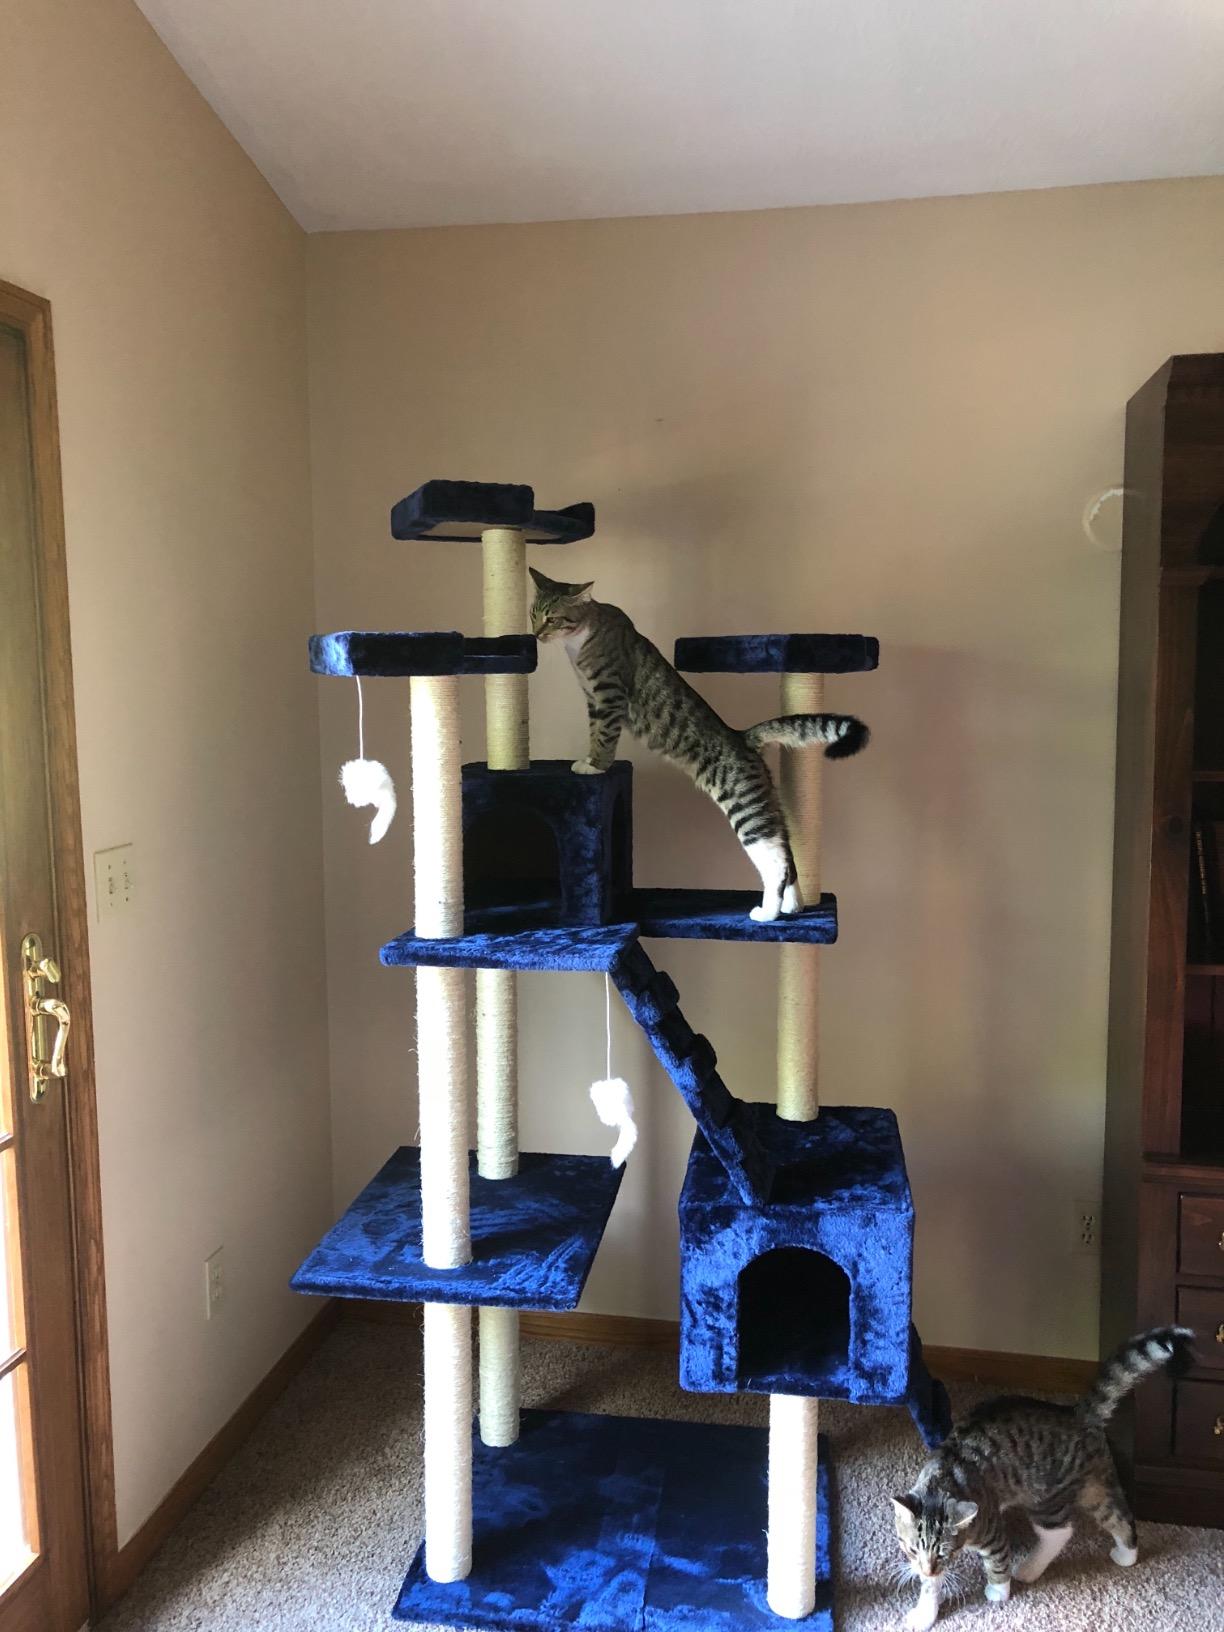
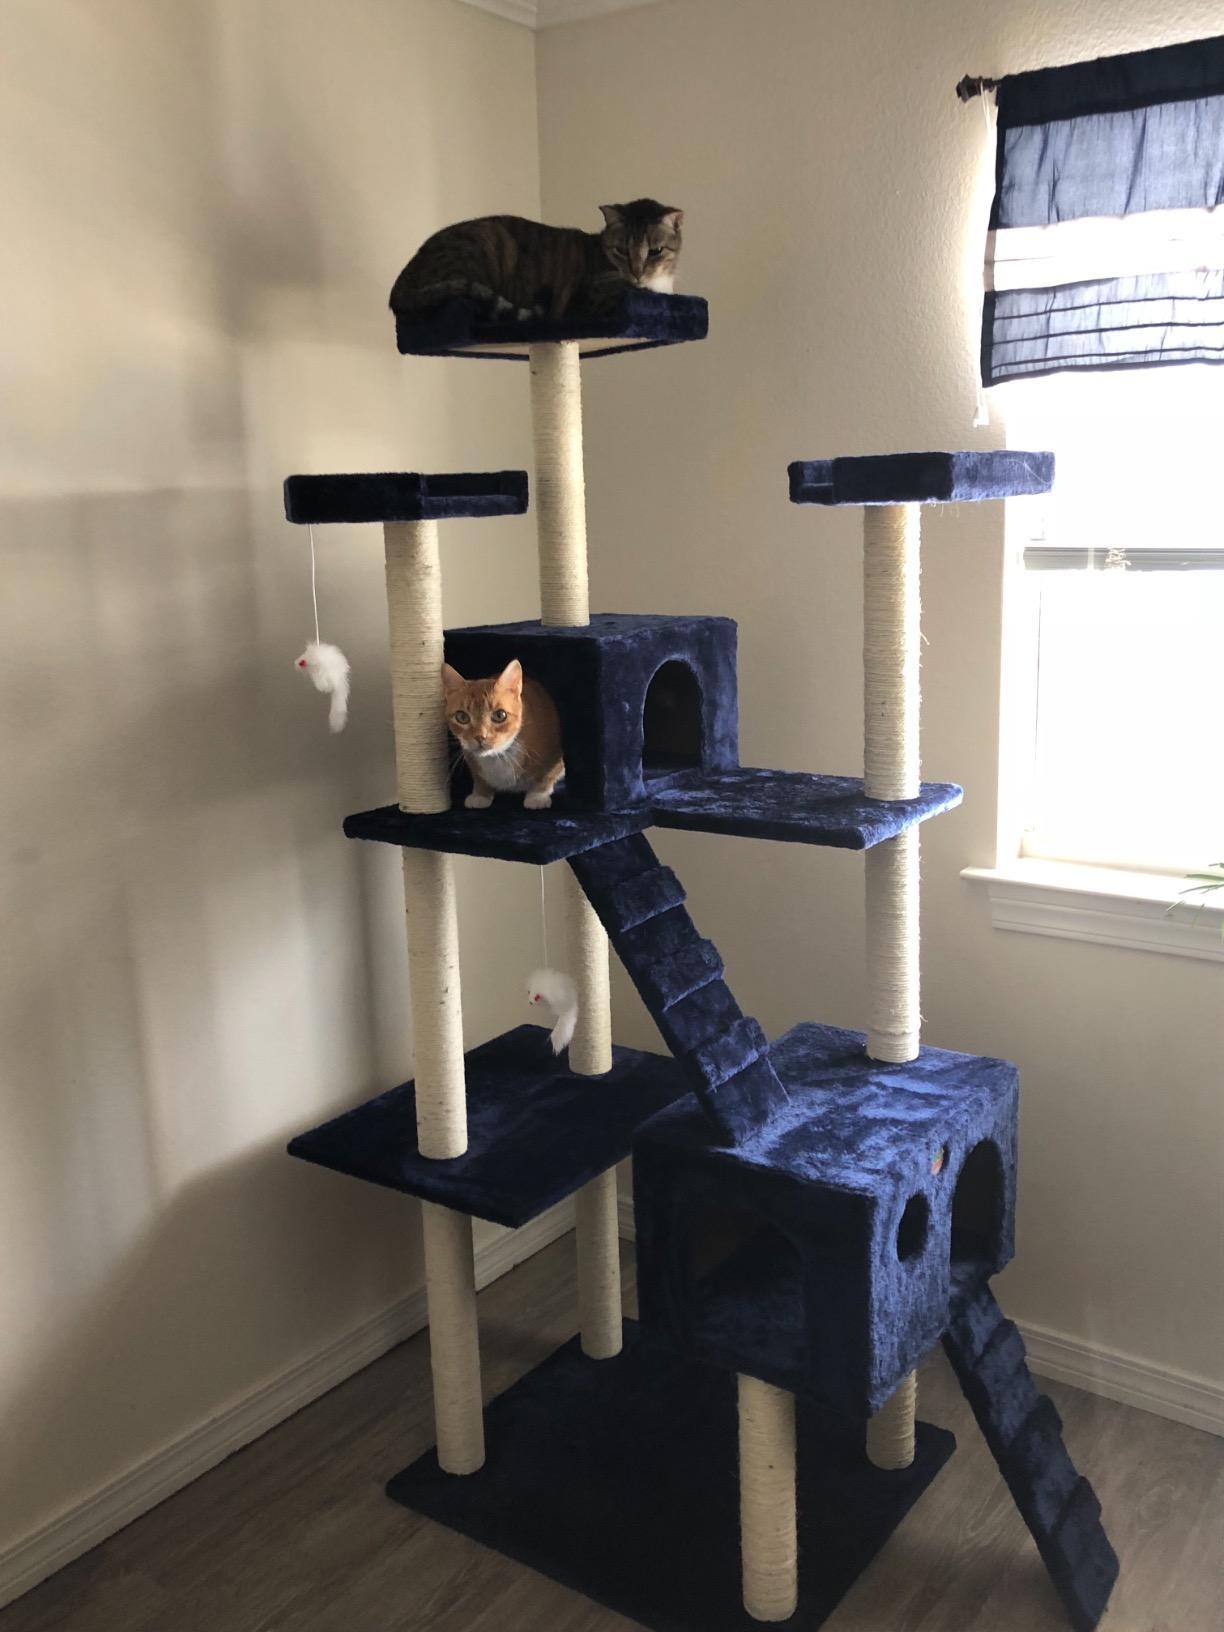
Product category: items_cat tree
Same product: yes